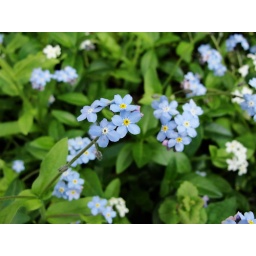
Pretty blue flowers in the back yard. I like the way this came out.